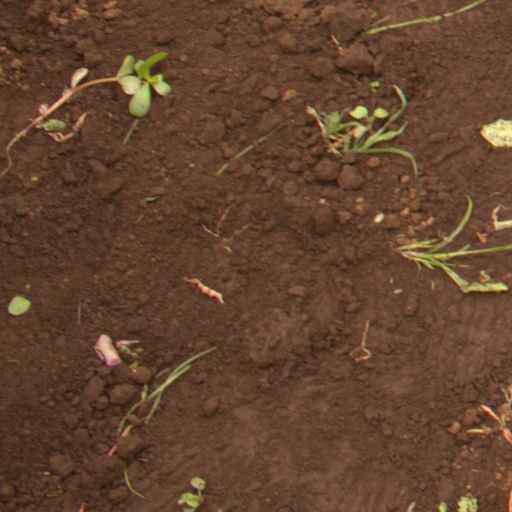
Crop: soybean